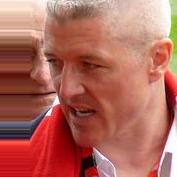
Age: 39